MYAirline

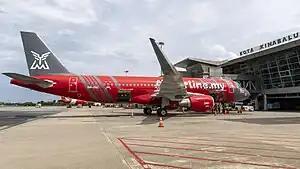
MYAirline photographed in Kota Kinabalu

The bookings for MYAirline was launched on 25 November 2022 and the scheduled flights for the carrier commenced on 1 December 2022. The carrier, with a fleet of three Airbus A320 operated its inaugural service from Kuala Lumpur International Airport to Kuching, Kota Kinabalu and Langkawi.